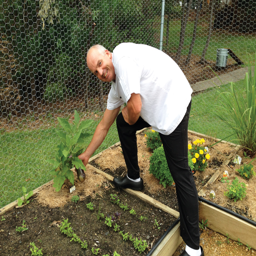
olympic athlete in the vegetable garden .